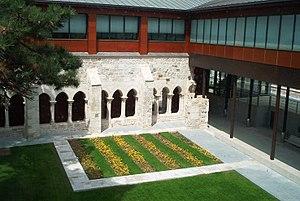
Le Chemin du Cid ou GR 160, est un itinéraire touristique et culturel basé sur un personnage historique, Rodrigo Diaz de Vivar, et de l'œuvre littéraire Cantar de mio Cid, plus connue sous le nom du Poème du Cid.